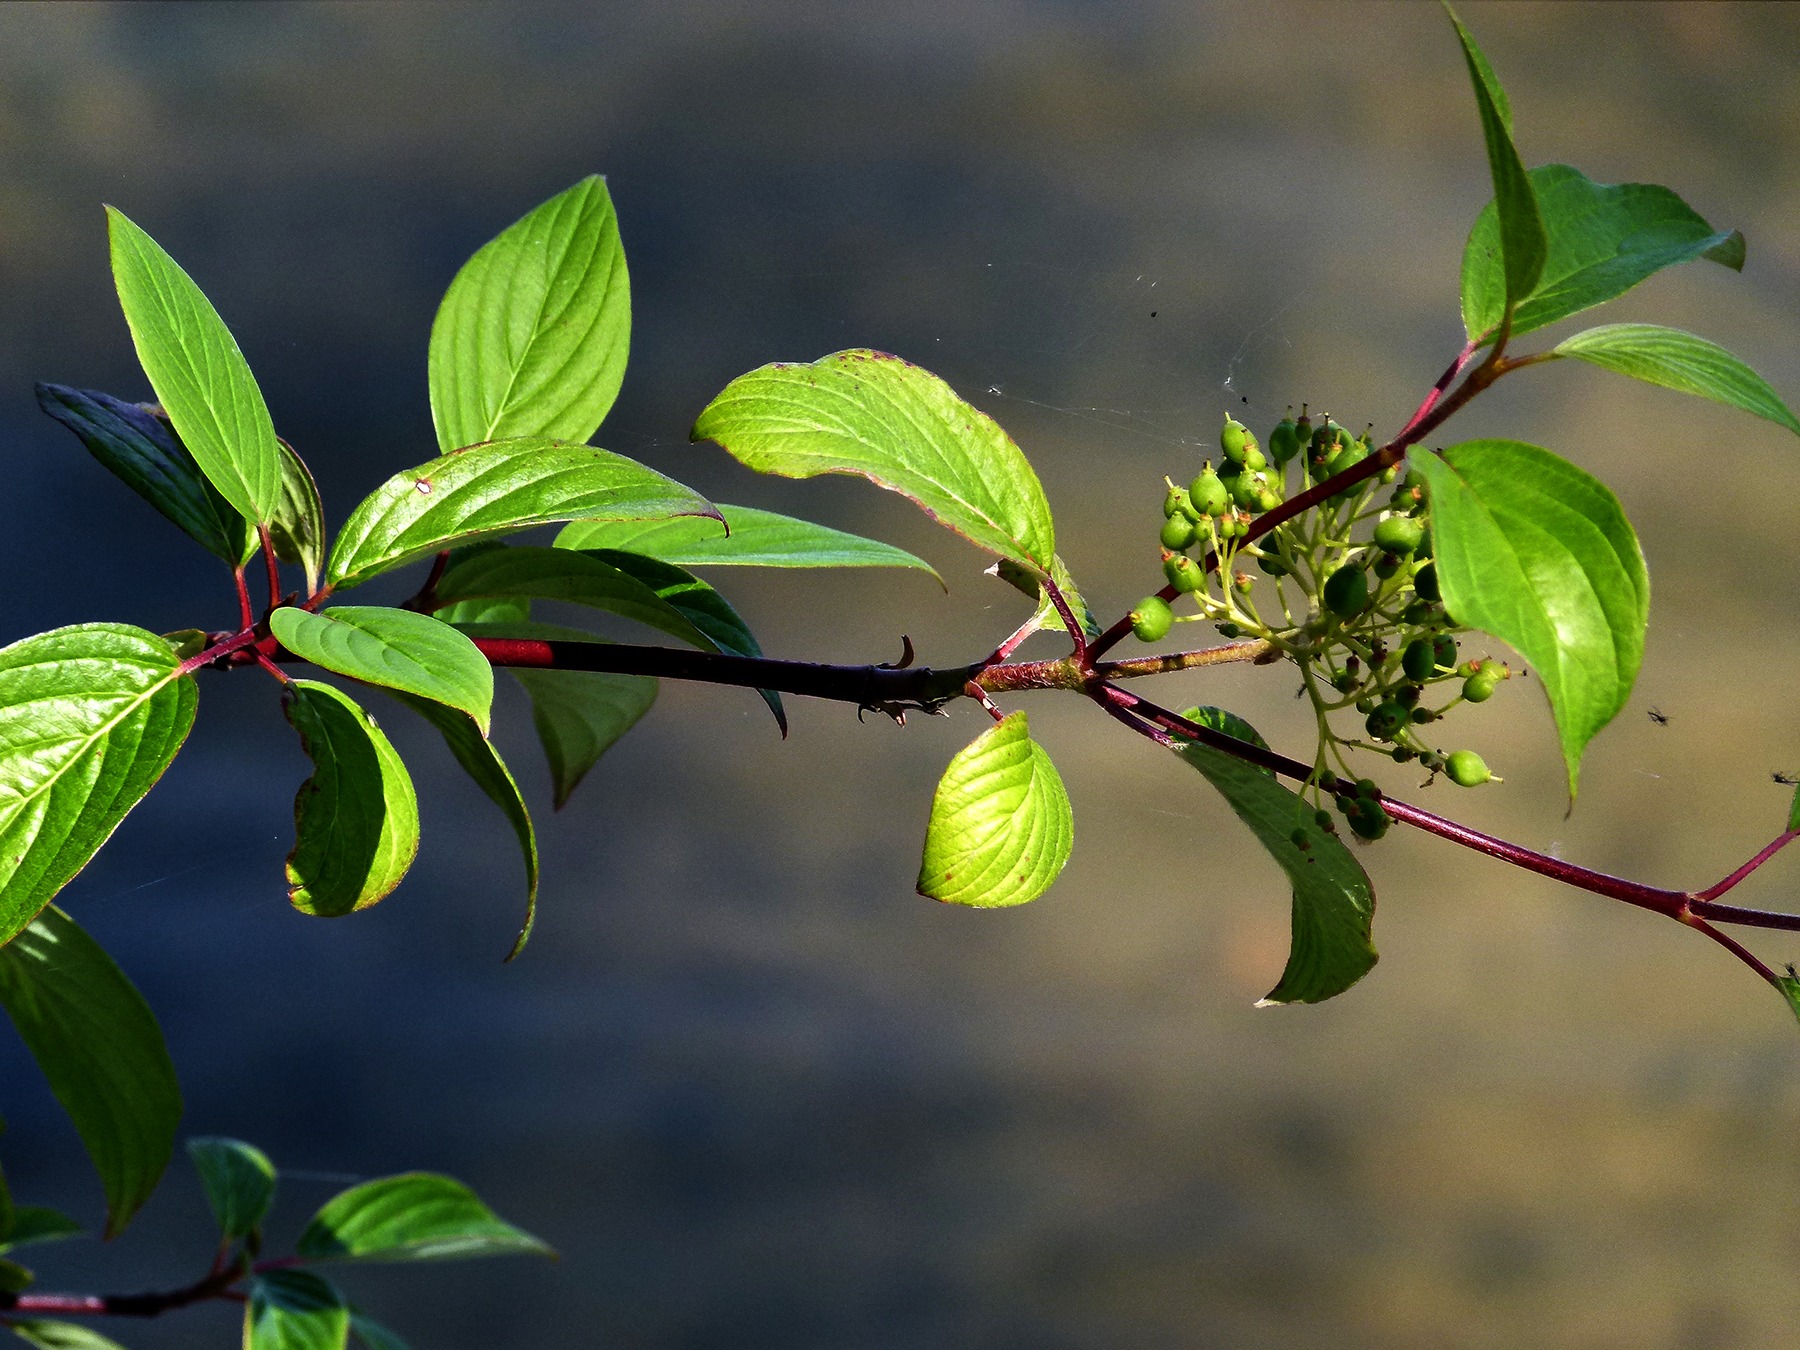
tree, nature, branch, blossom, plant, fruit, sunlight, leaf, flower, floral, food, green, produce, macro, botany, flora, leaves, berries, shrub, deciduous, bud, macro photography, flowering plant, wild berry, woody plant, land plant